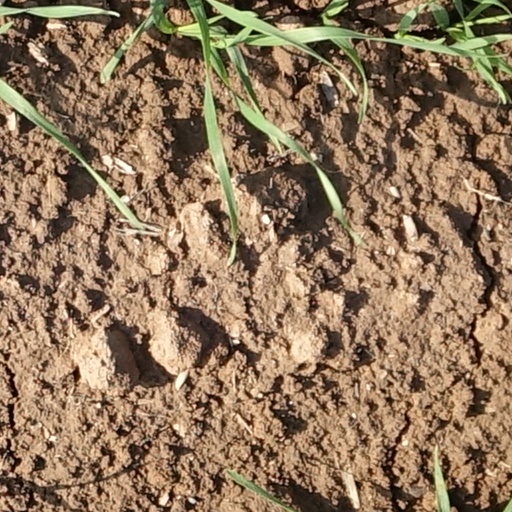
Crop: wheat